Lindy West

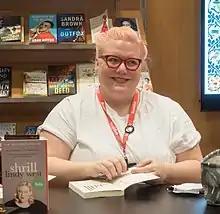
West at BookCon in 2019

In 2009, West began working as the film editor for Seattle's alternative weekly newspaper, "The Stranger". In 2011, she moved to Los Angeles, but continued to write for "The Stranger" until September 2012.